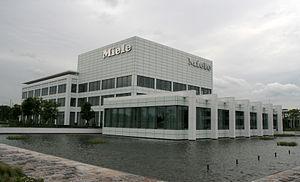
Miele est une entreprise familiale allemande fabricant des appareils électroménagers et professionnels haut de gamme. La firme est basée à Gütersloh.